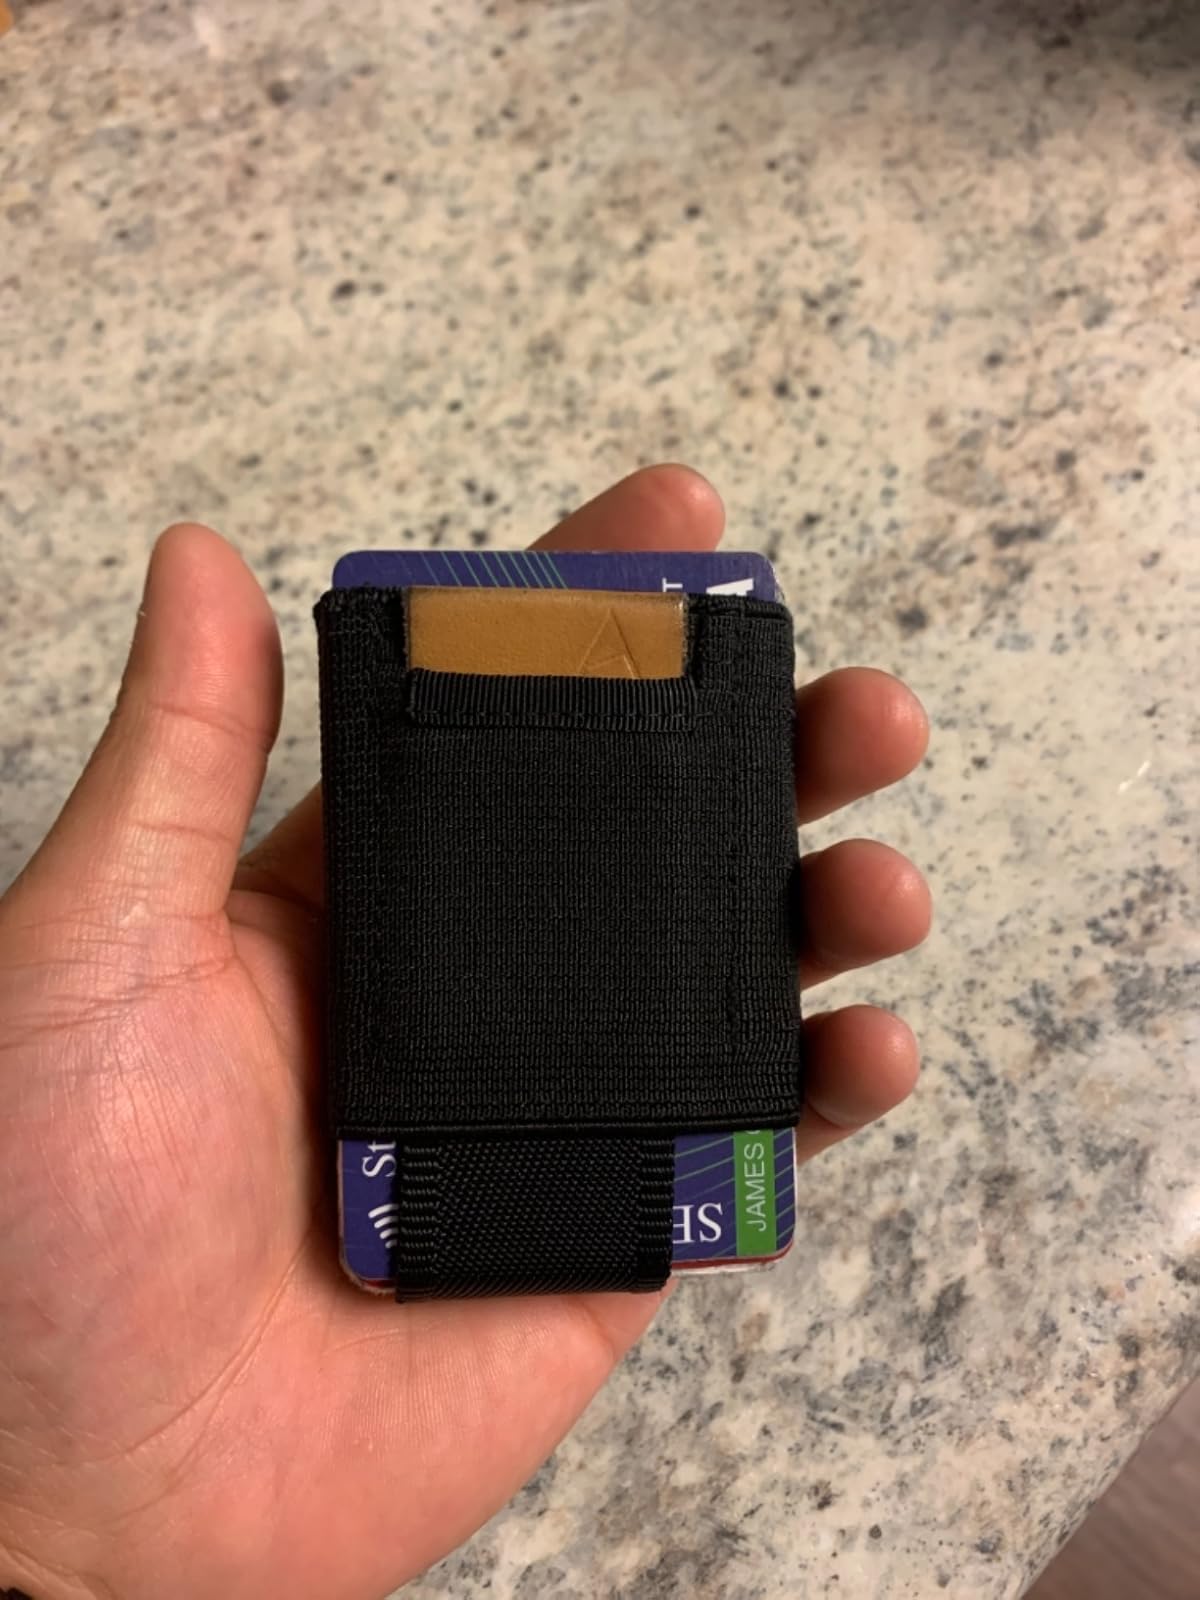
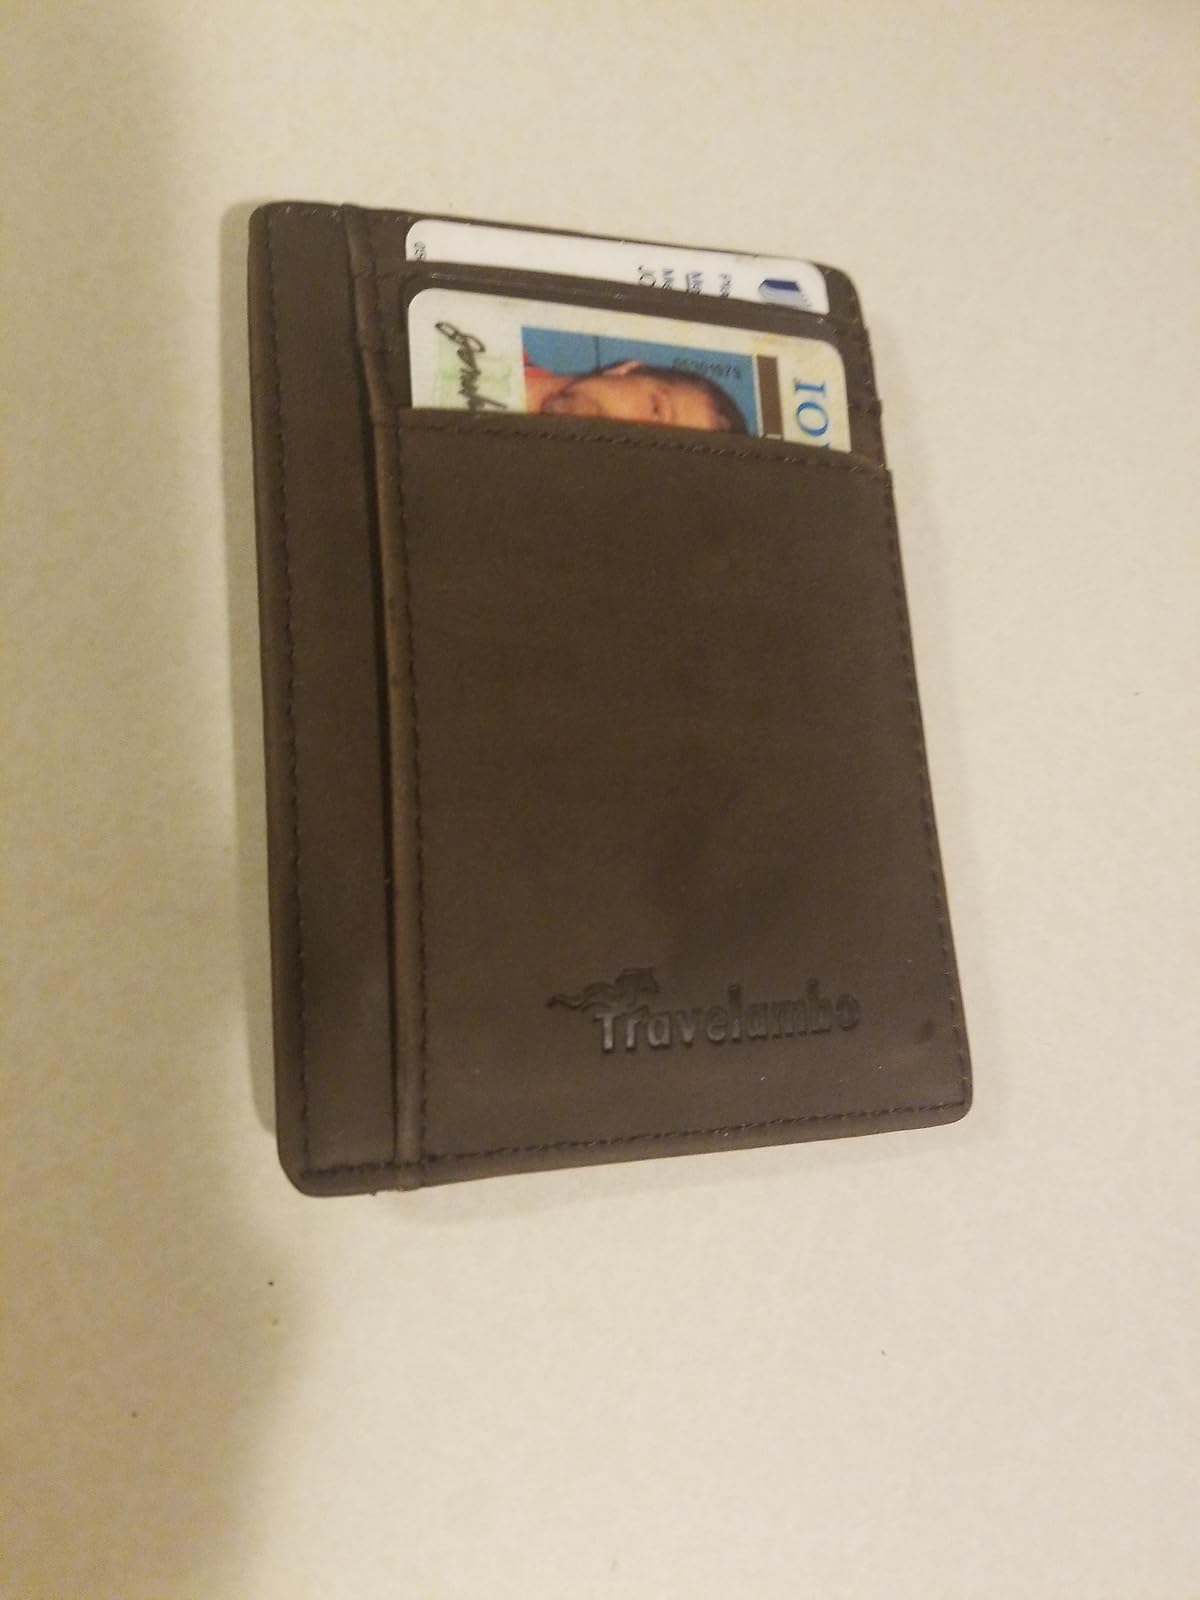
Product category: accessories_wallet
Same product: no